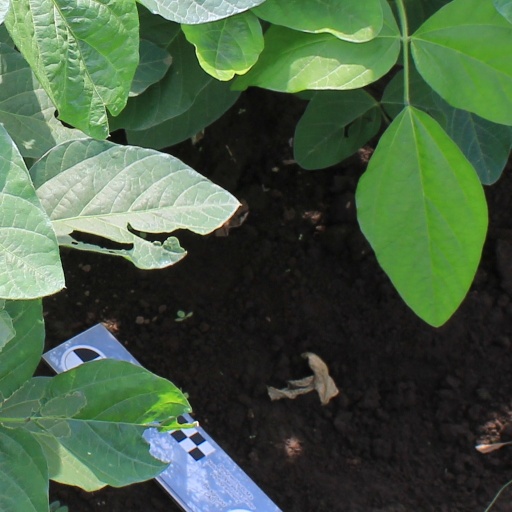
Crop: soybean